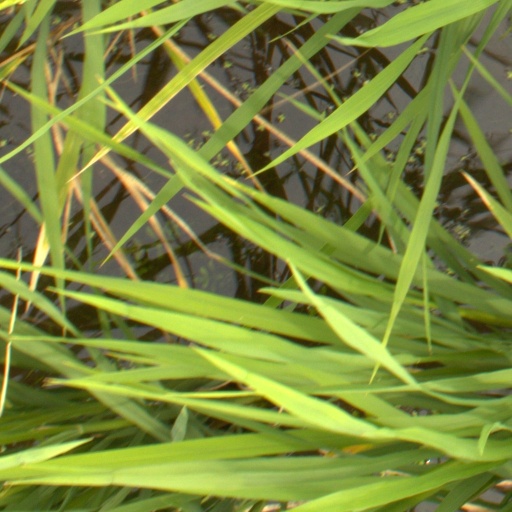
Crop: rice